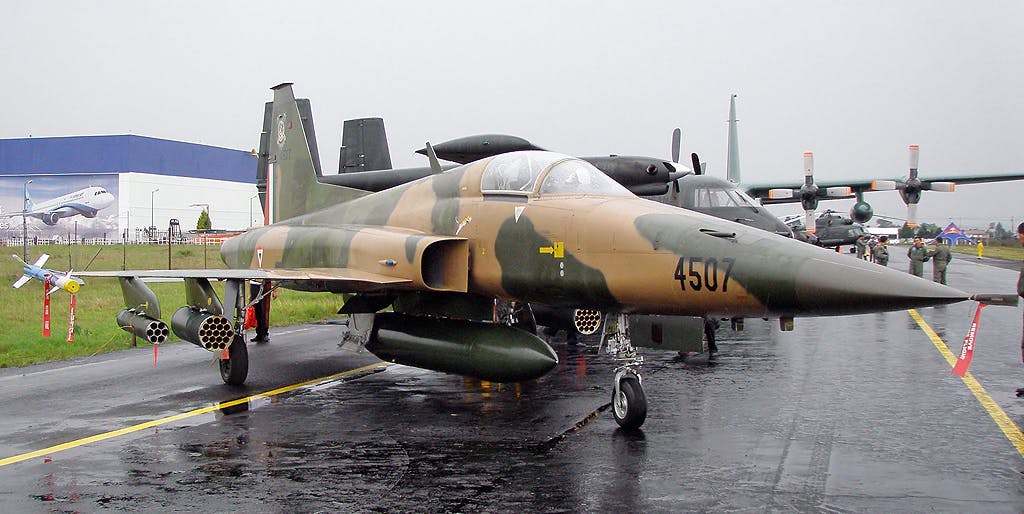
Vehicle type: Planes